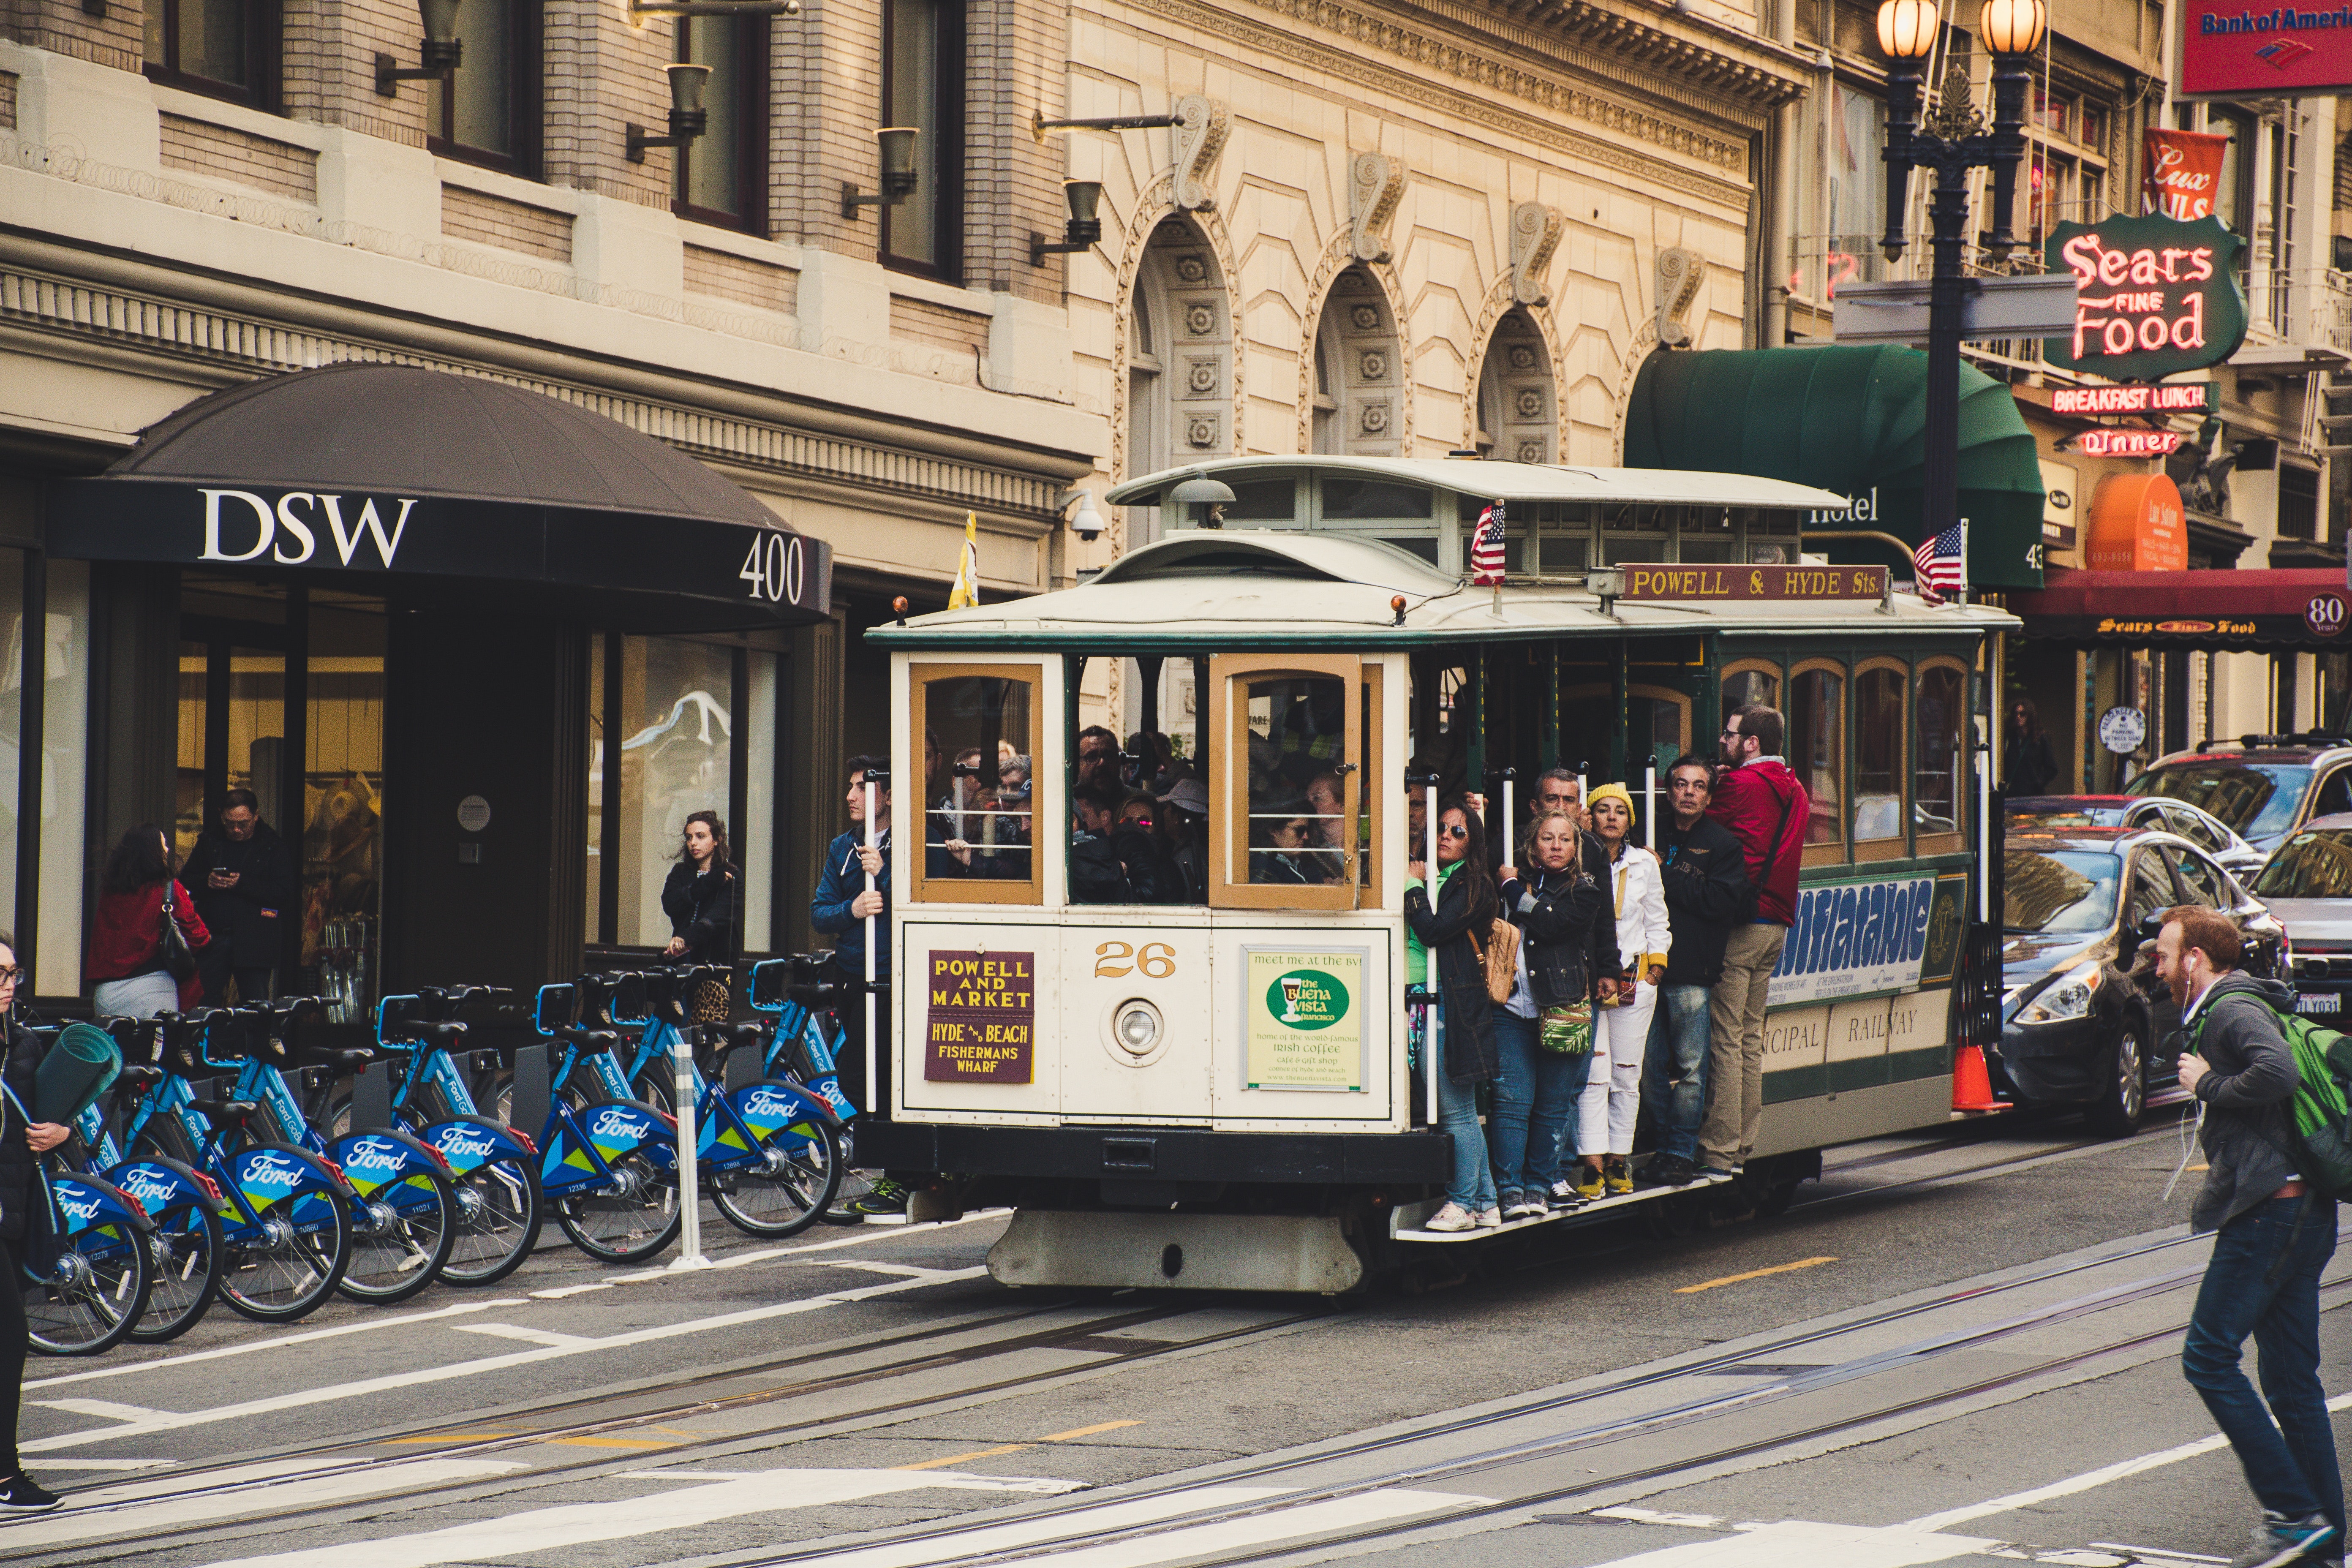
transport, mode of transport, cable car, tram, vehicle, metropolis, public transport, street, urban area, rolling stock, metropolitan area, pedestrian, thoroughfare, travel, city, track, tourism, building